Lower Woodward Avenue Historic District

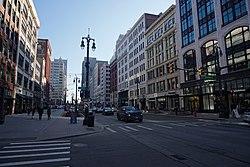
Detroit's Historic Merchant's Row along Woodward Avenue

The Lower Woodward Avenue Historic District, also known as Merchant's Row, is a mixed-use retail, commercial, and residential district in downtown Detroit, Michigan, located between Campus Martius Park and Grand Circus Park Historic District at 1201 through 1449 Woodward Avenue (two blocks between State Street to Clifford Street) and 1400 through 1456 Woodward Avenue (one block between Grand River Avenue and Clifford Street). The district was listed on the National Register of Historic Places in 1999.